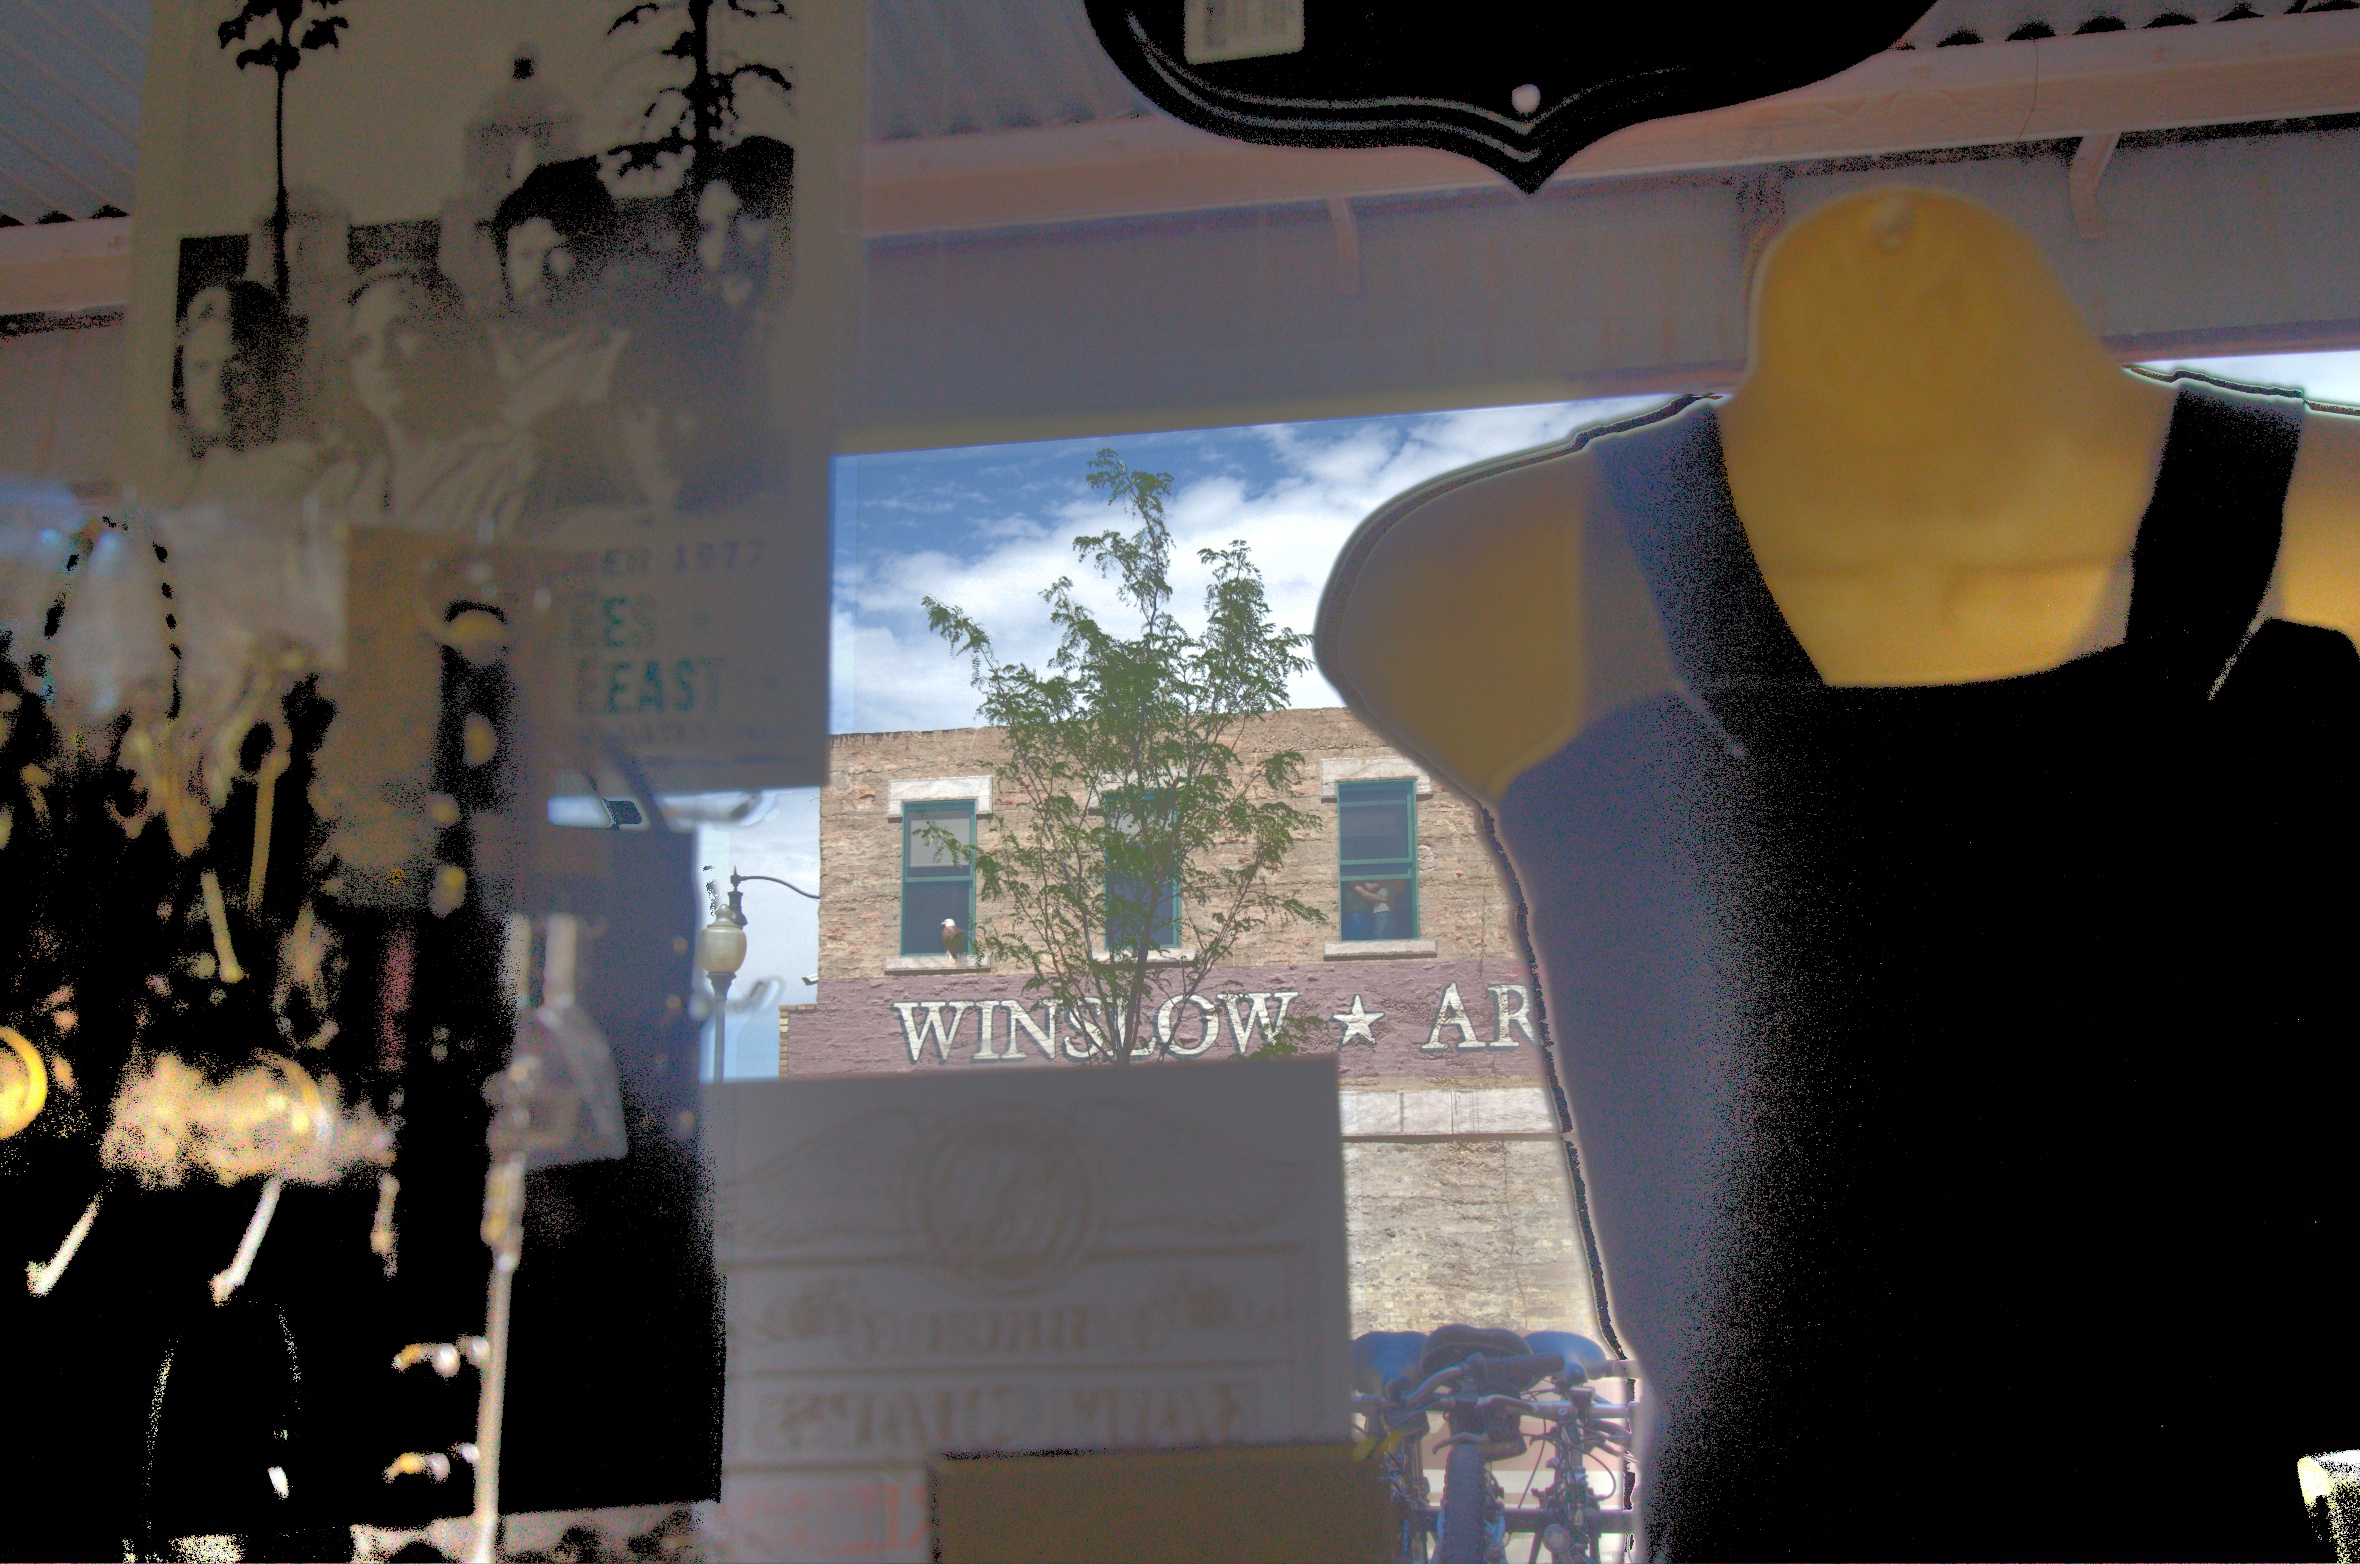
hdr, art, image, tourist attraction